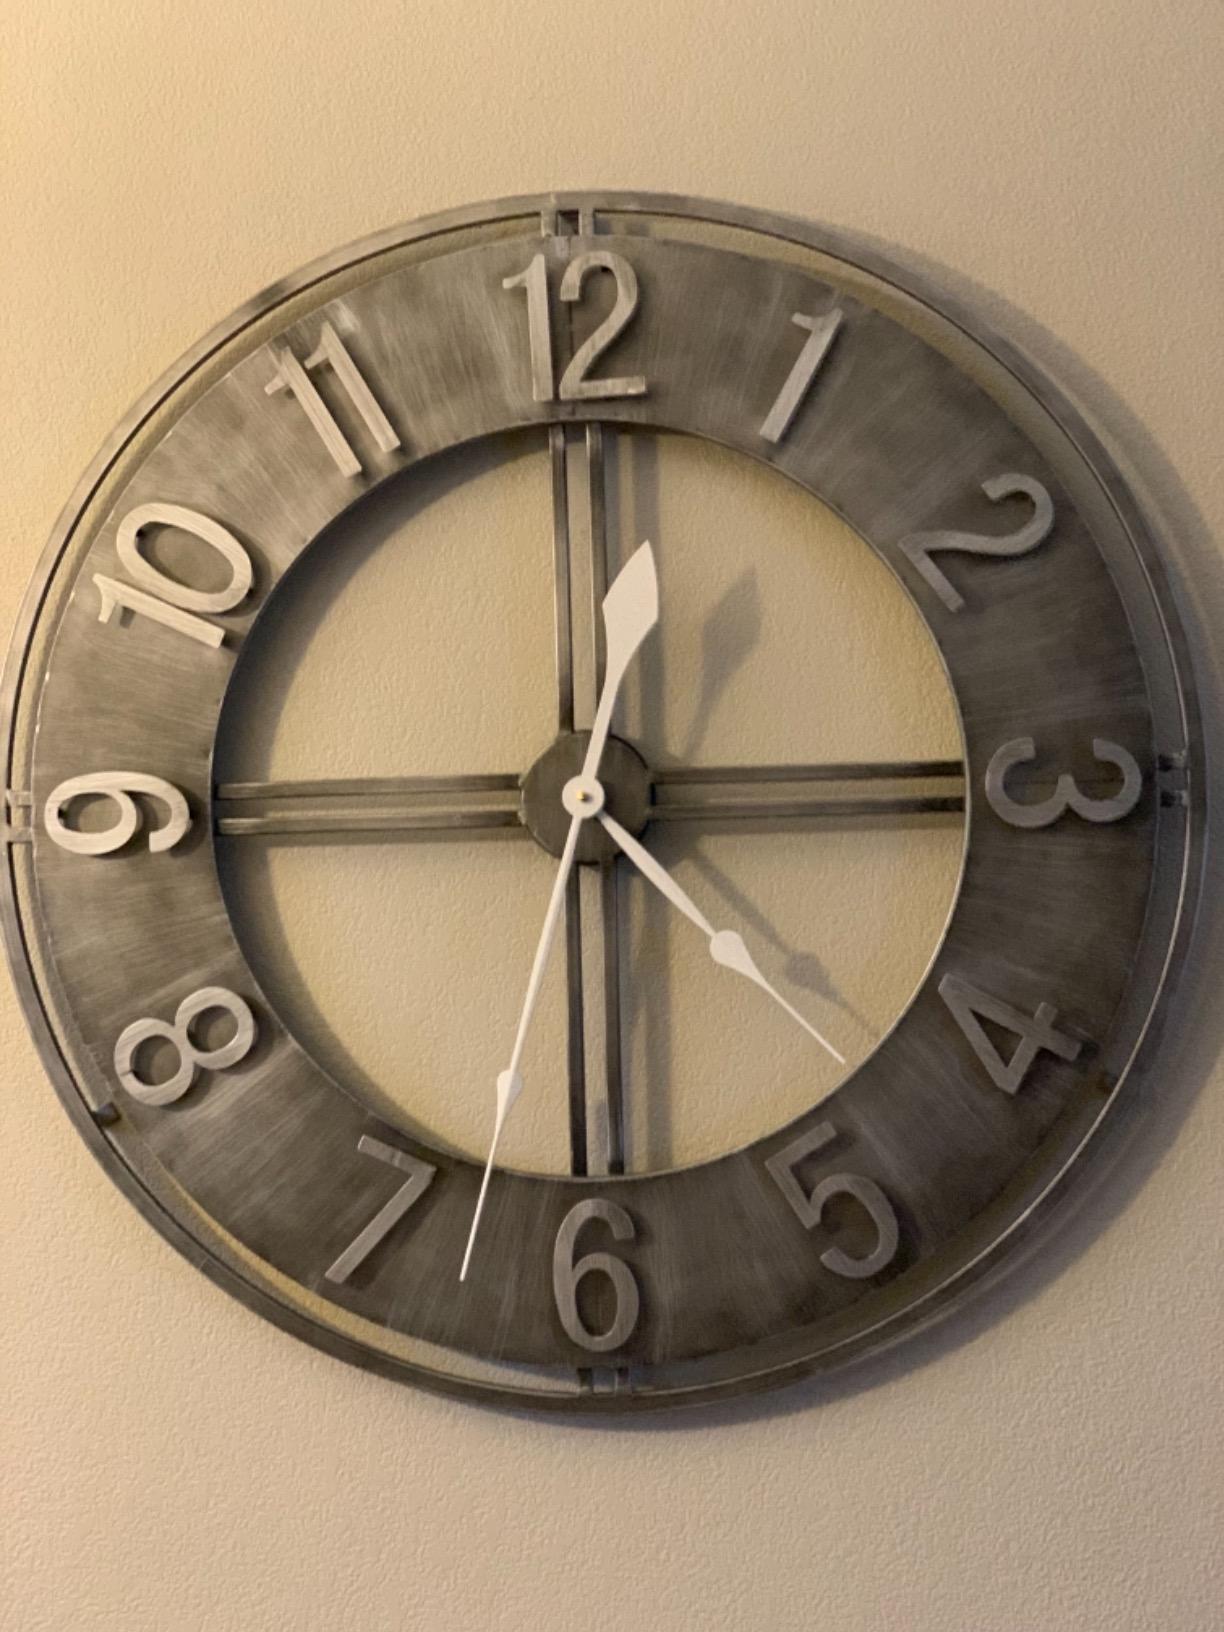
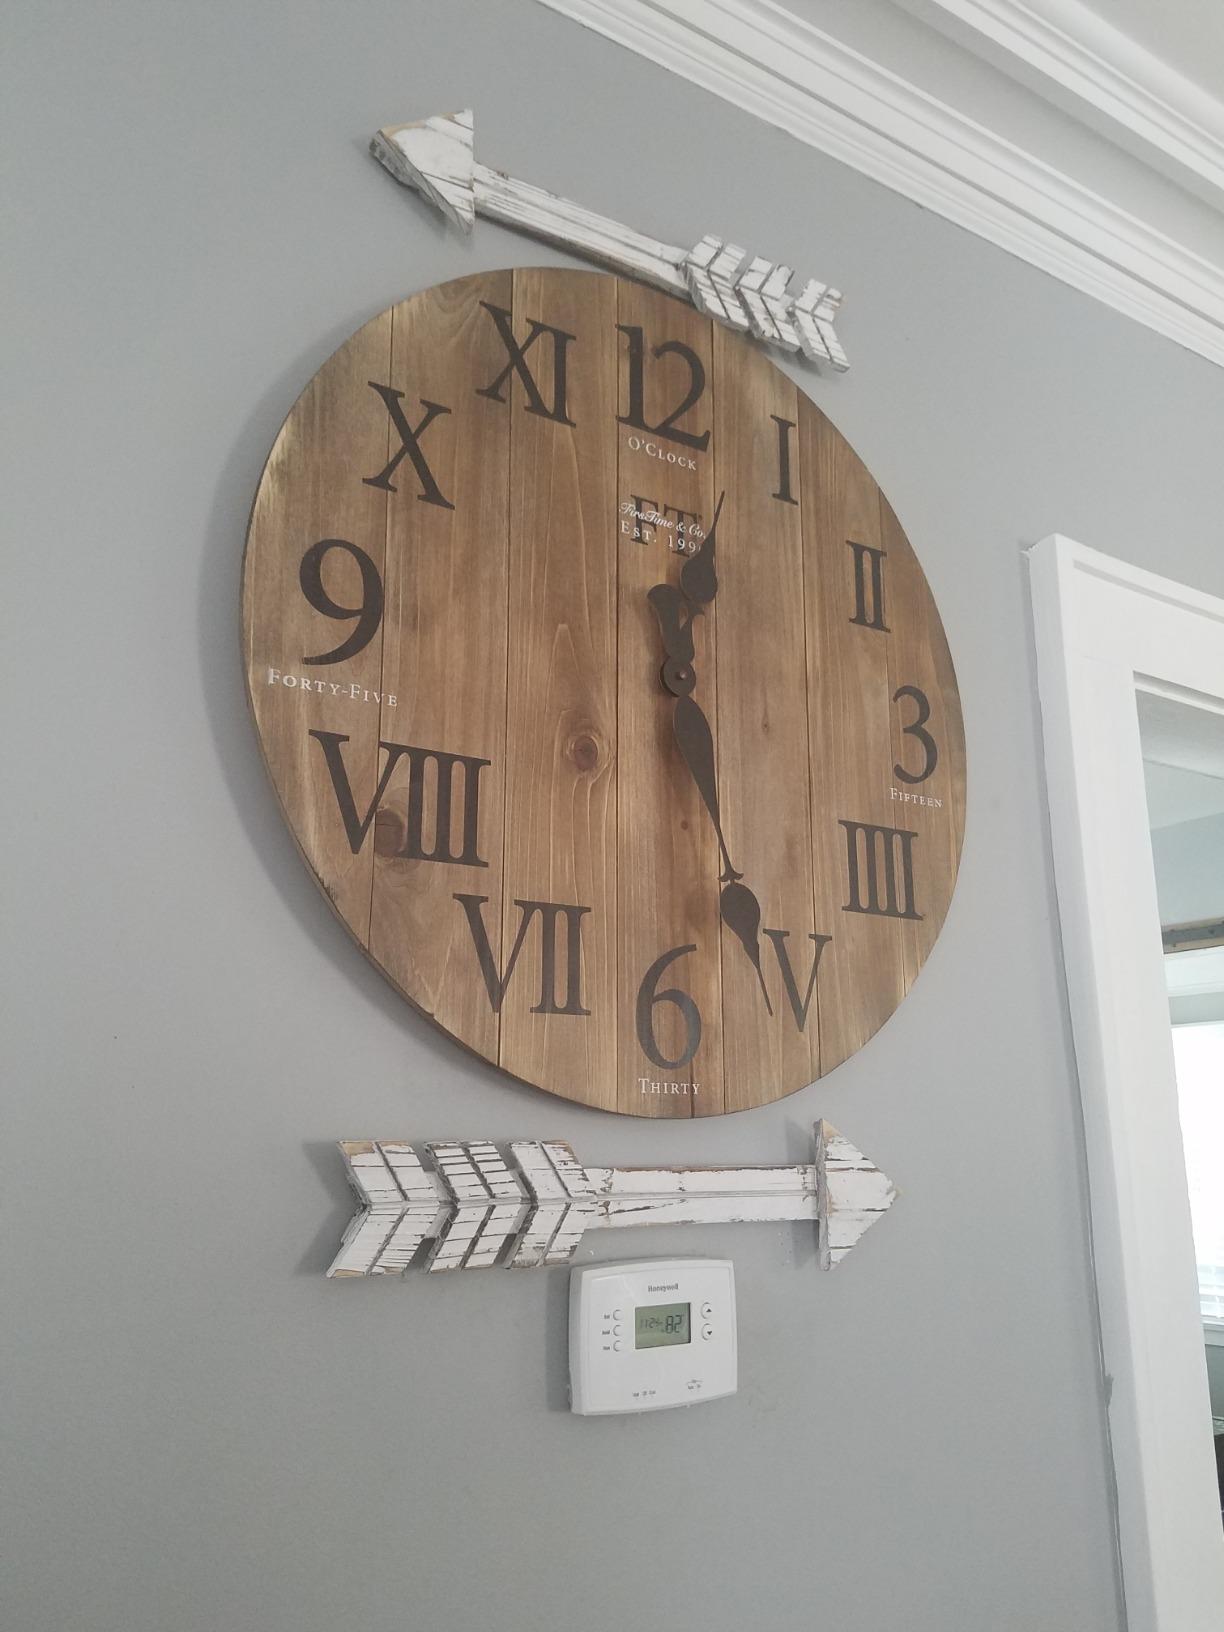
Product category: clock
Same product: no